Uncle Brian

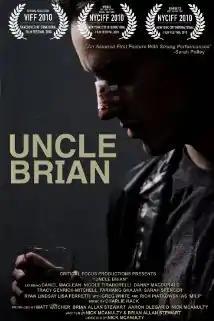

Uncle Brian is a Canadian 2010 comedy-drama film directed by Nick McAnulty and starring Daniel MacLean in the title role.